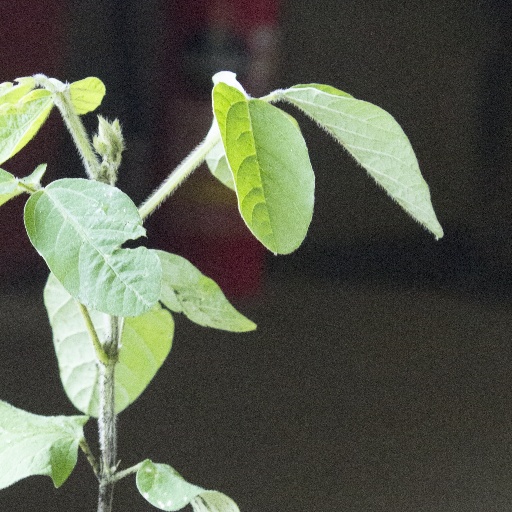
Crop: soybean